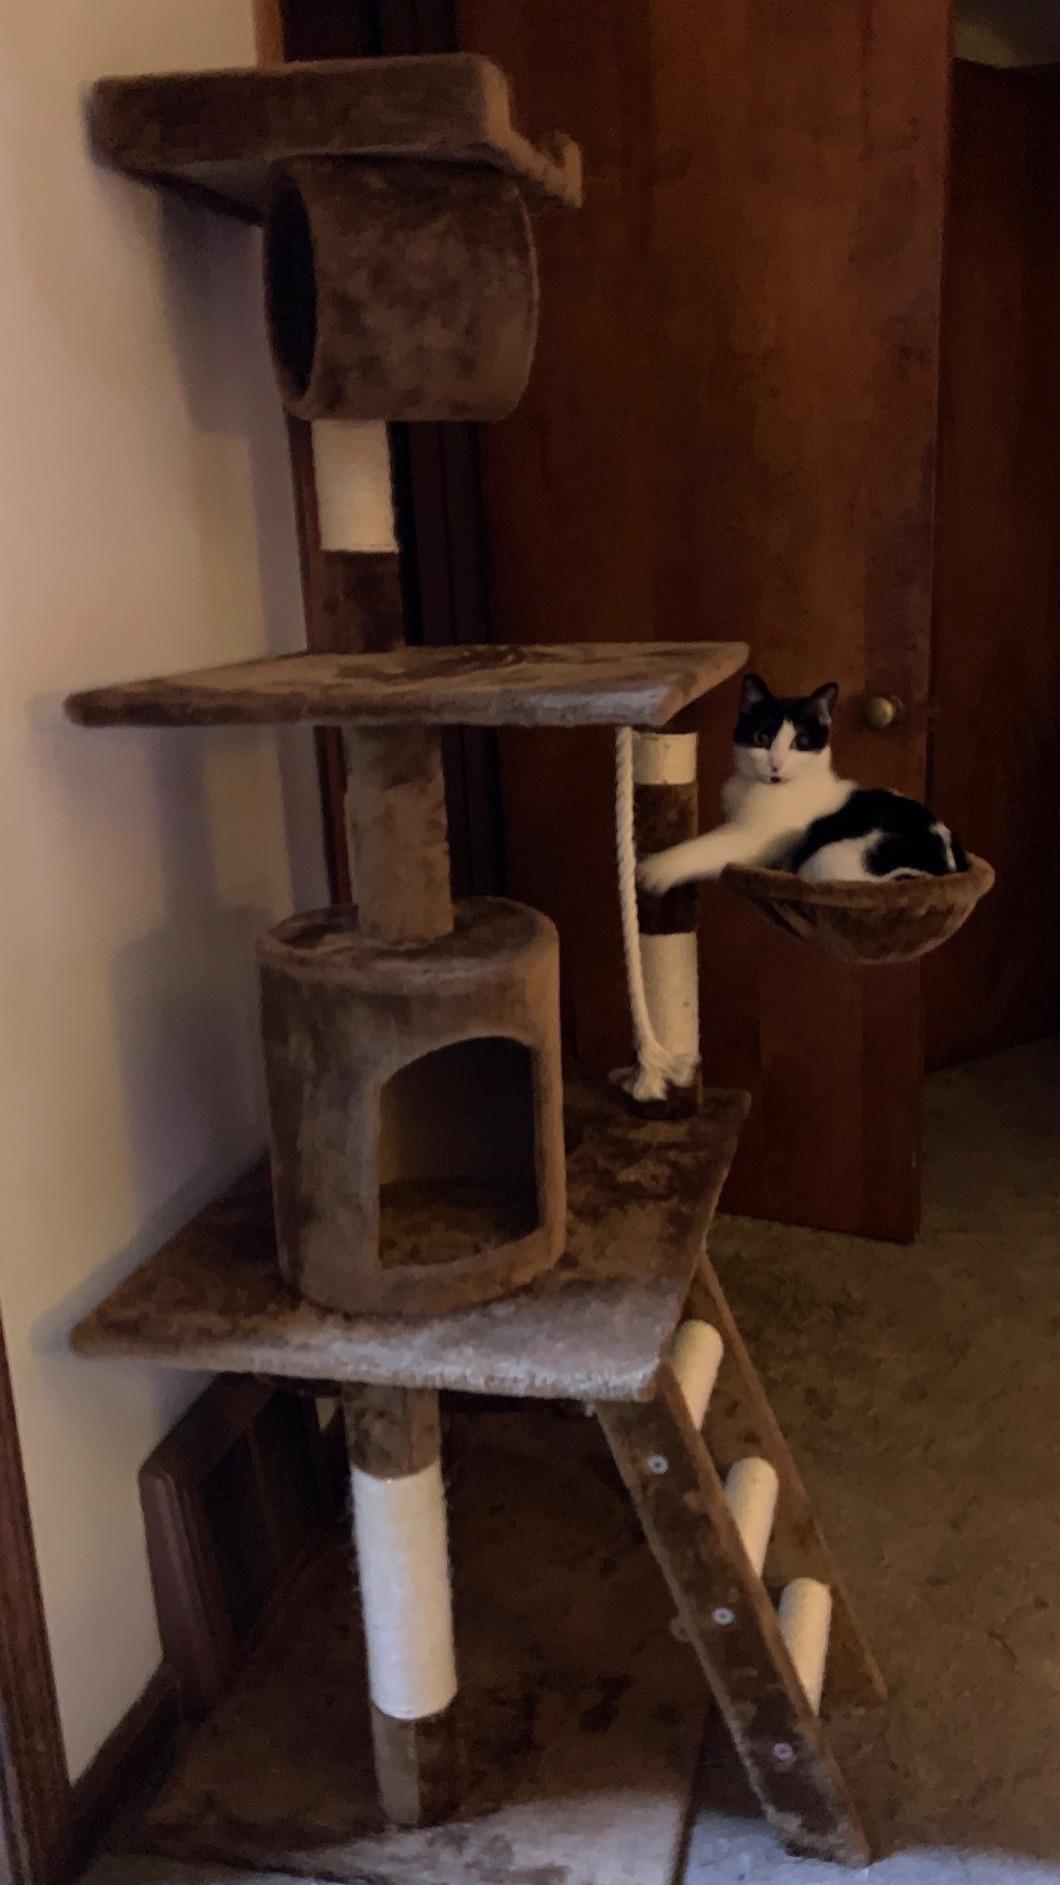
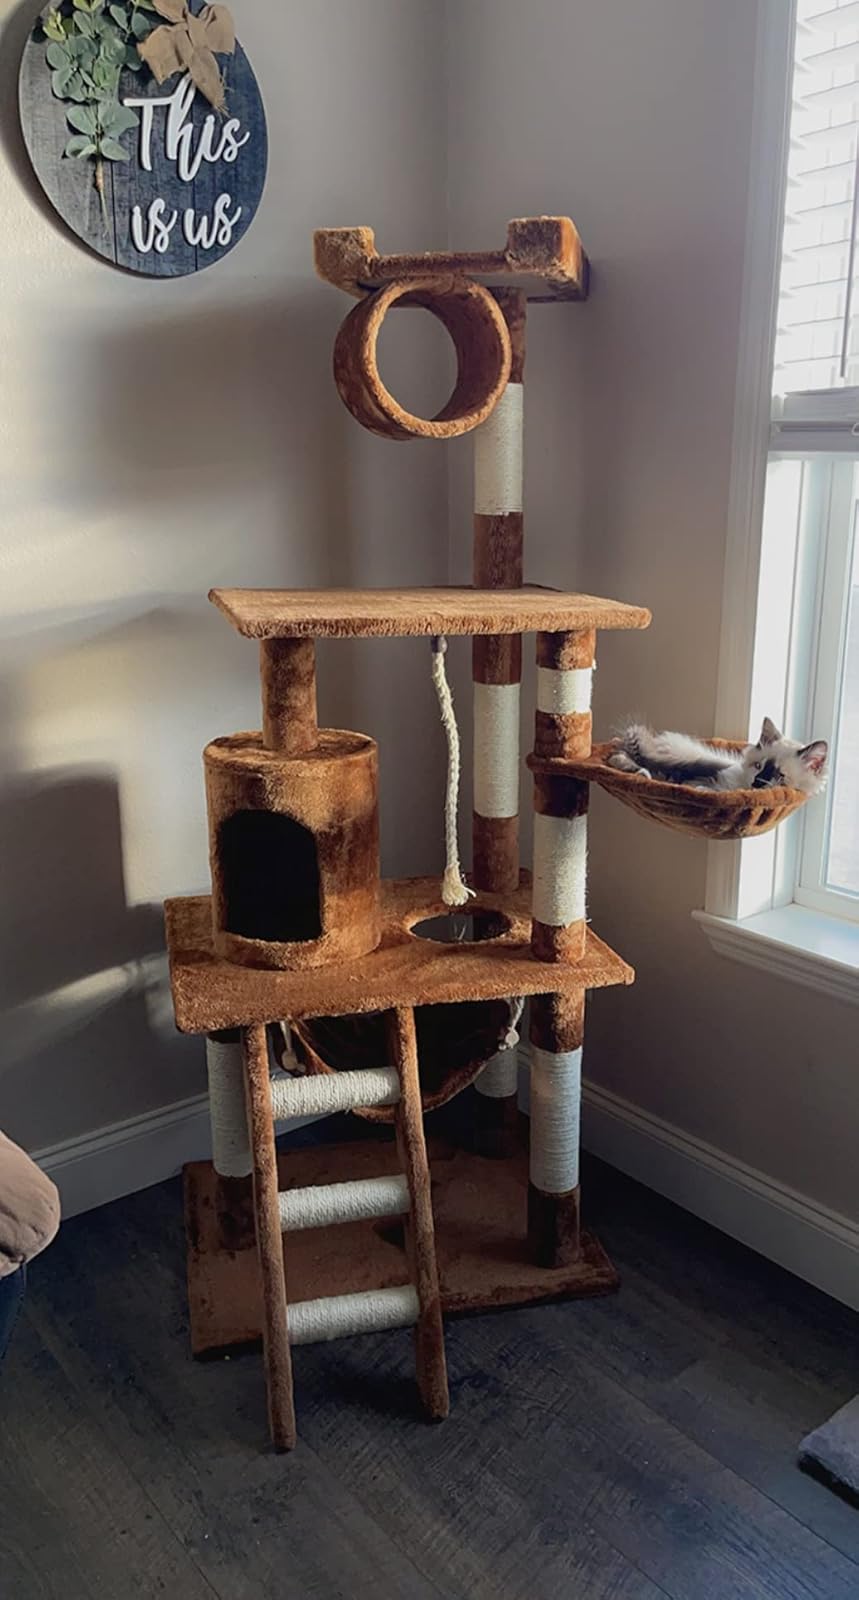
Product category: items_cat tree
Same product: yes